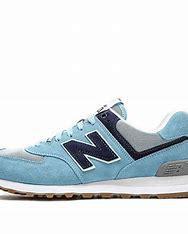
Brand: New
Model: Balance New Balance 574 Marathon